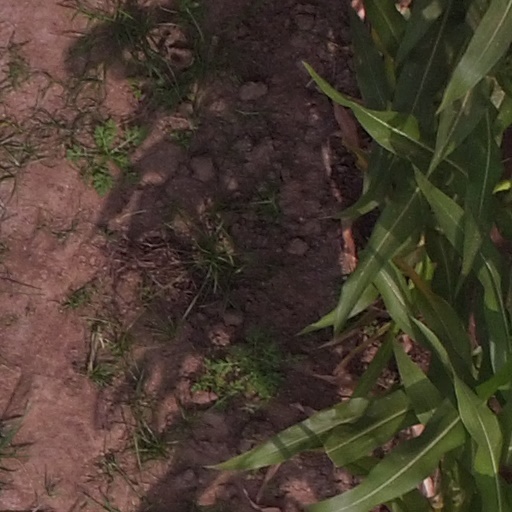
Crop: maize; corn